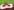
Number: 3